Which point is corresponding to the reference point?
Reference image:
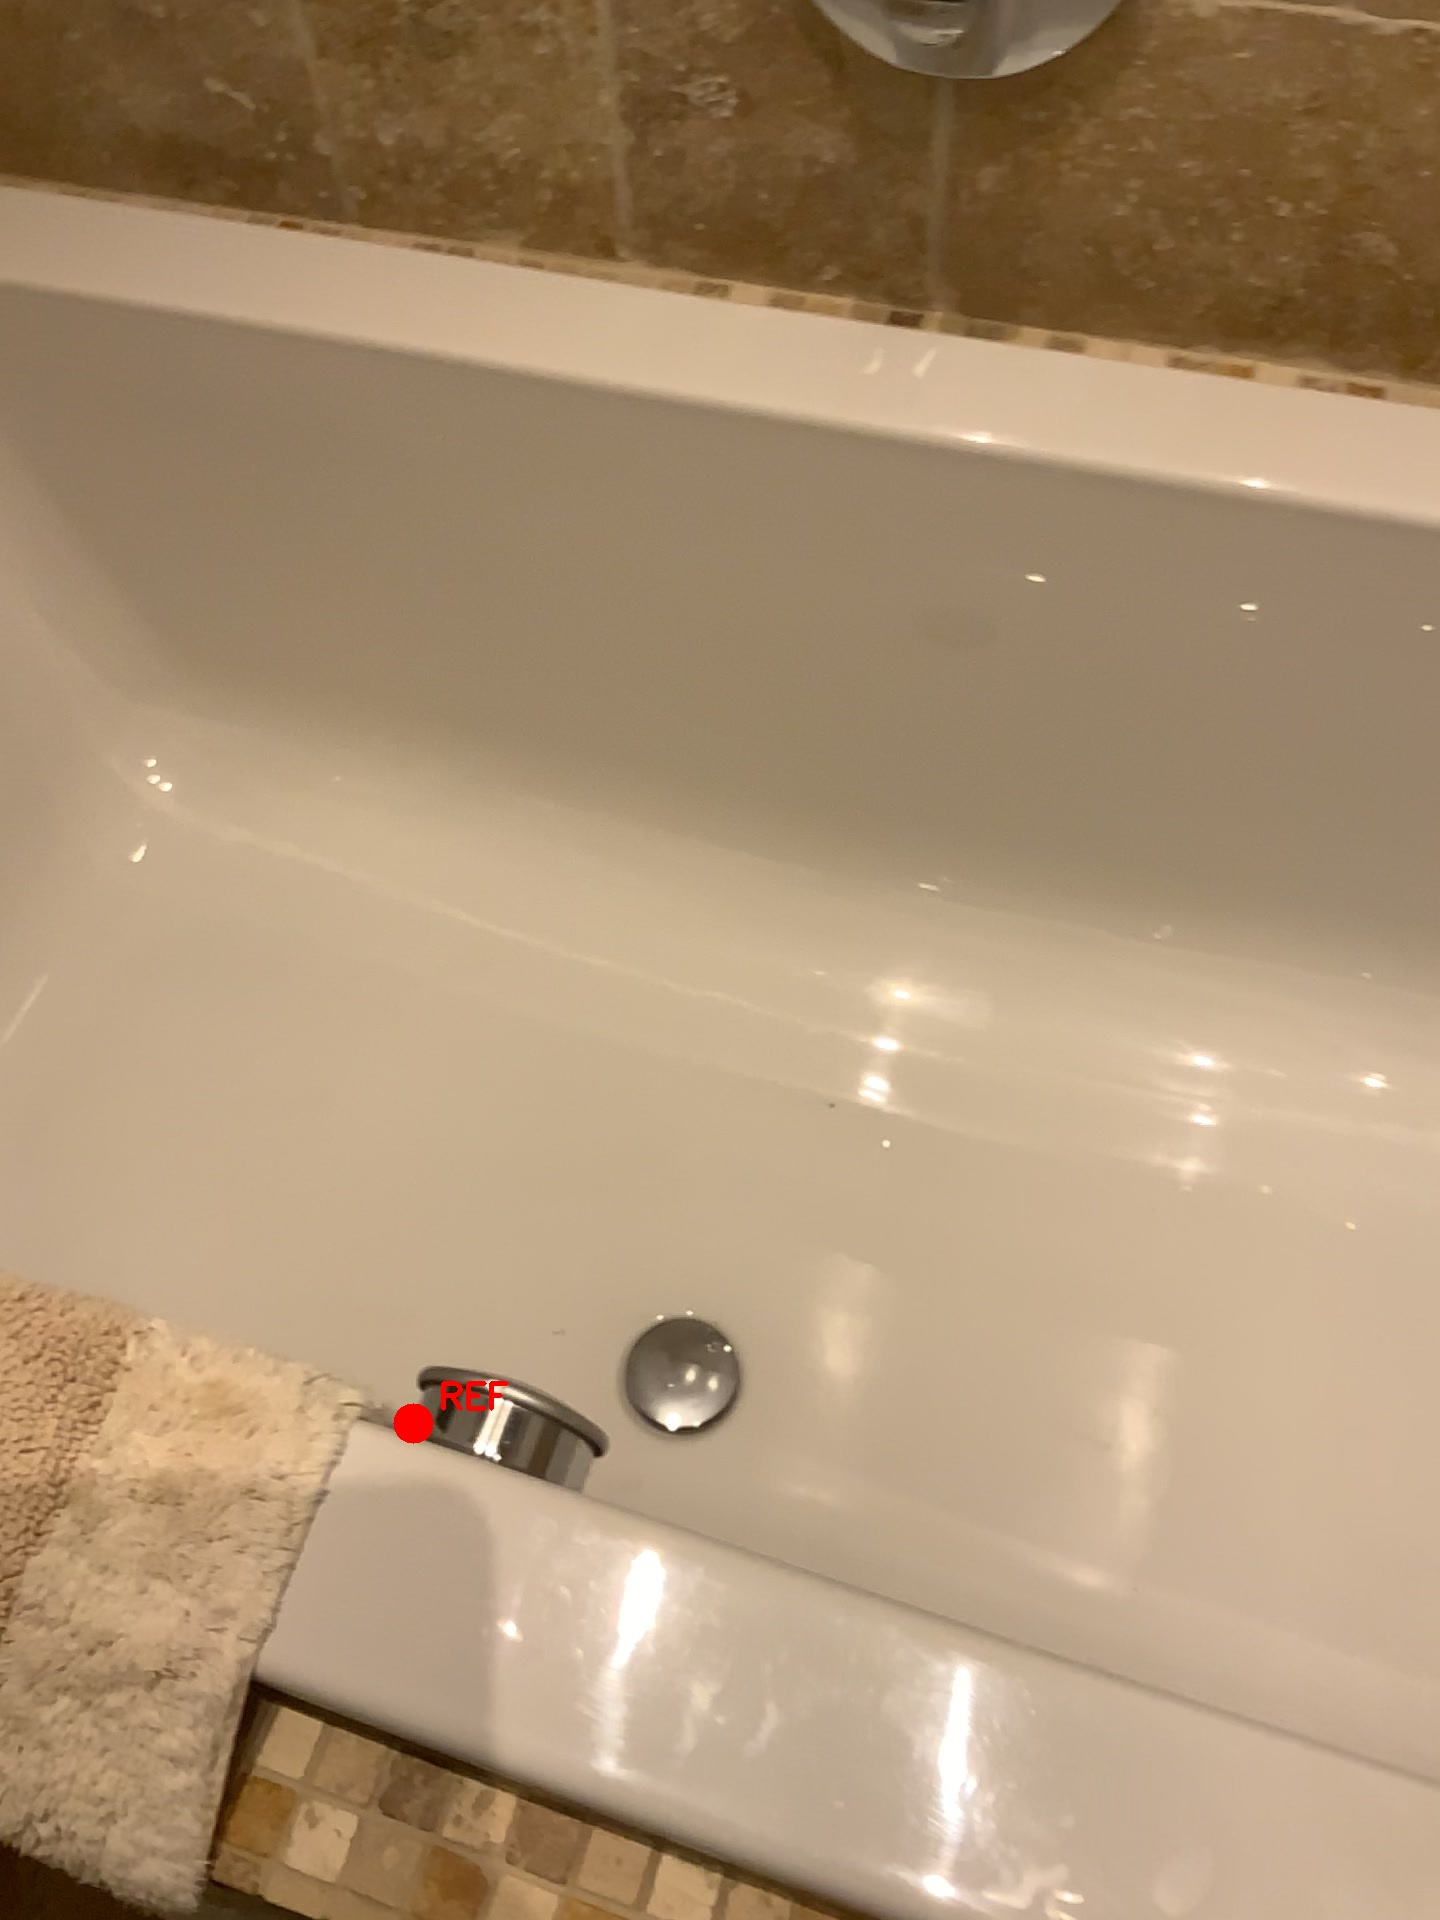
Option image:
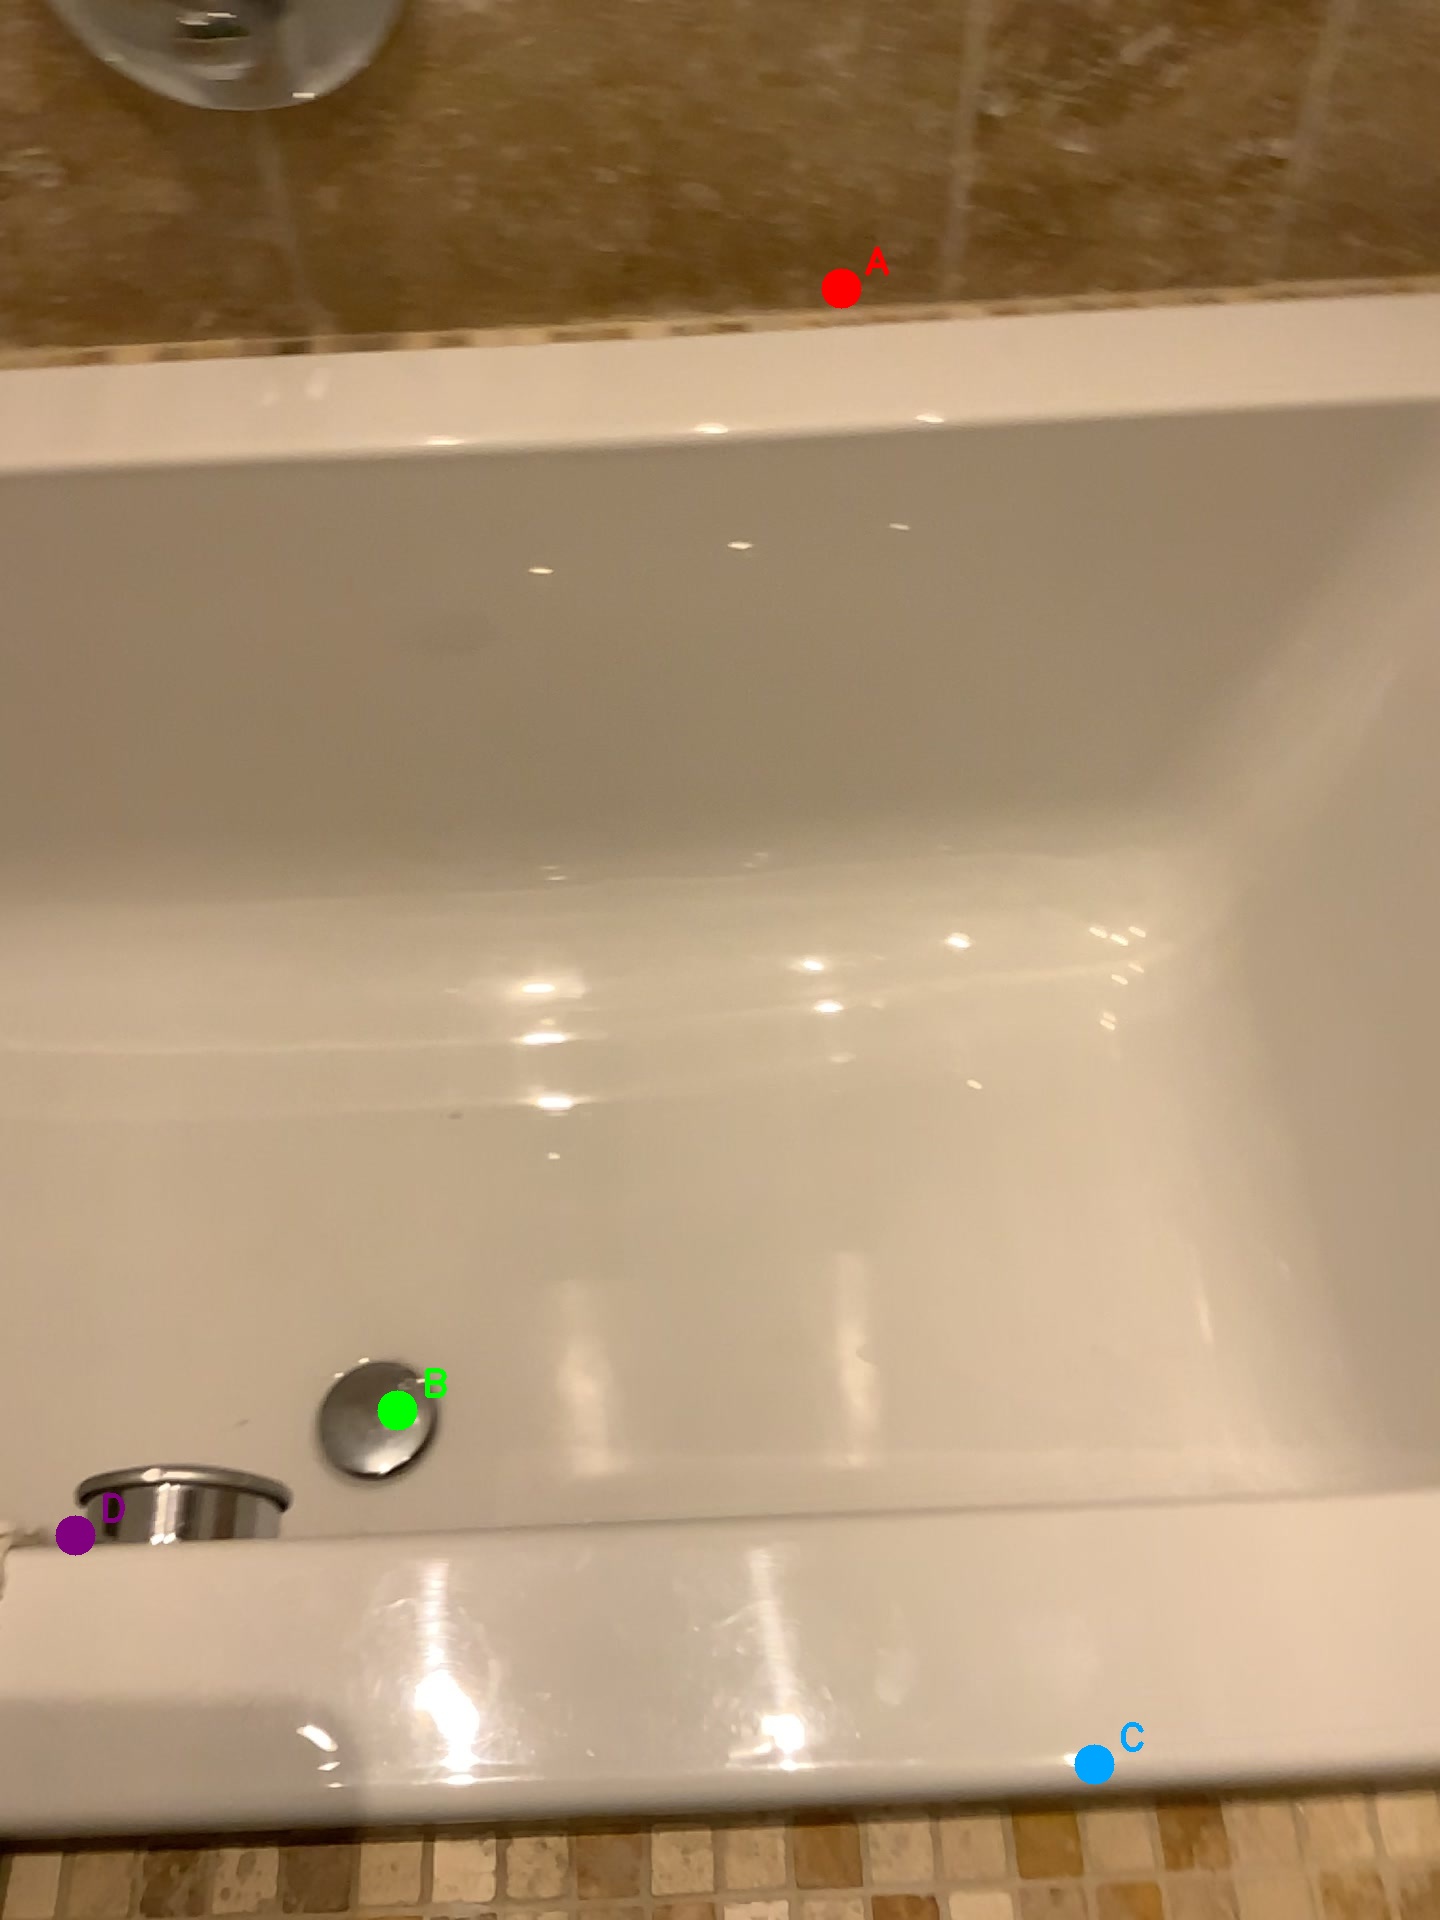
Choices:
Point A
Point B
Point C
Point D
Answer: (D)